Hyper Dyne Side Arms

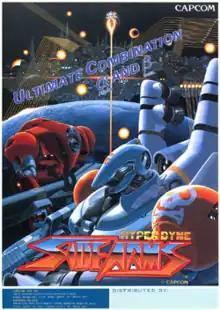
European arcade flyer

is a 1986 side-scrolling shooter video game developed and published by Capcom for arcades. The player takes control of a flying mecha fighter who must battle an alien army. "Side Arms" uses a two-directional attacking system similar to Capcom's previous shoot-'em-up "Section Z".